History of Multan

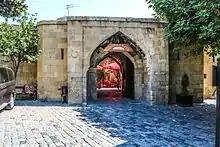
The 15th century "Multani caravanserai" in Baku, Azerbaijan, was built to house visiting Multani merchants in the city.

Multan served as medieval Islamic India's trans-regional mercantile centre for trade with the Islamic world. It rose as an important trading and mercantile centre in the setting of political stability offered by the Delhi Sultanate, the Lodis, and Mughals. The renowned Arab explorer Ibn Battuta visited Multan in the 1300s during the reign of Muhammad Tughluq, and noted that Multan was a trading centre for horses imported from as far away as the Russian Steppe. Multan had also been noted to be a centre for slave-trade, though slavery was banned in the late 1300s by Muhammad Tughluq's son, Firuz Shah Tughlaq.